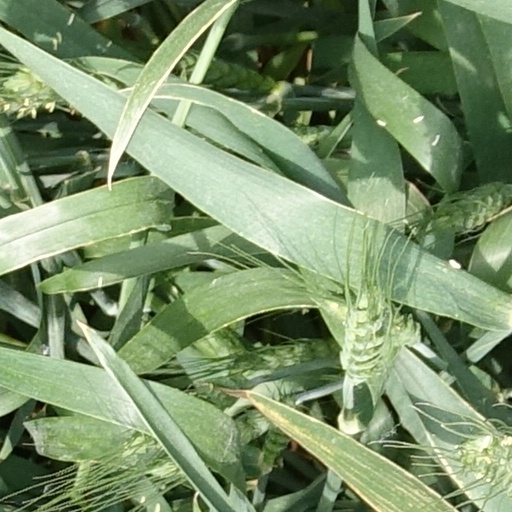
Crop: wheat